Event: Nepal Earthquake
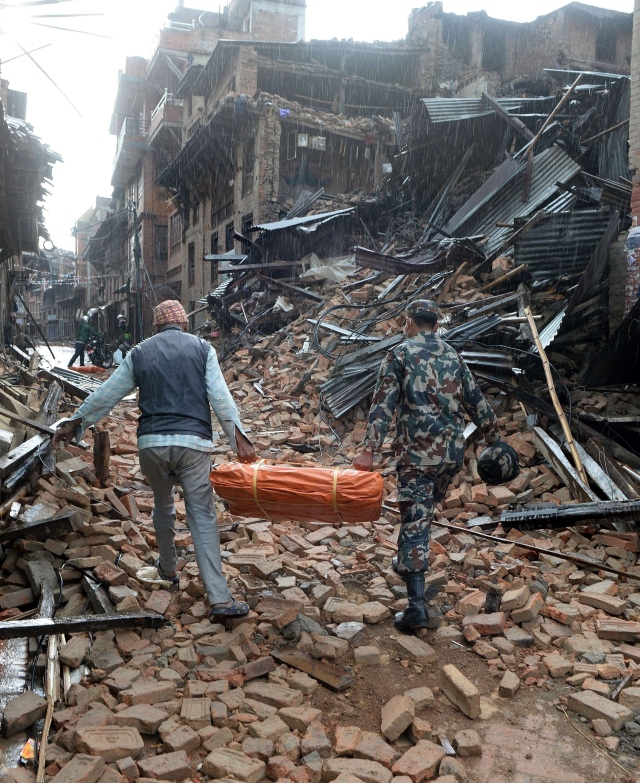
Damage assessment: damage